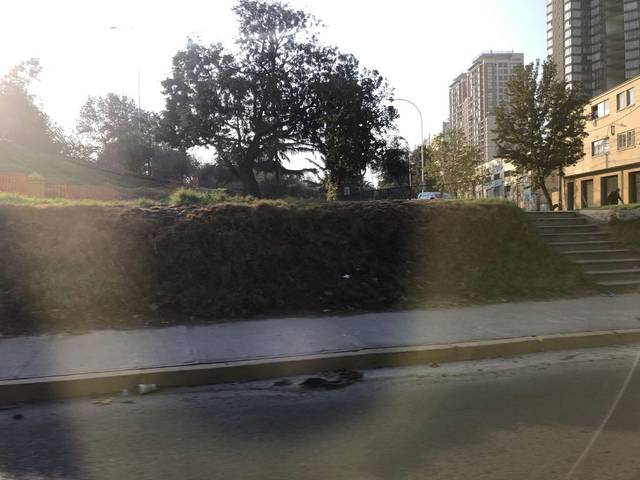
Region: Chile
Coordinates: -33.431, -70.661